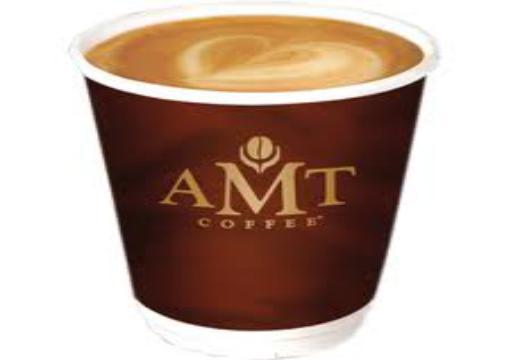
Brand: AMT Coffee
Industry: Food